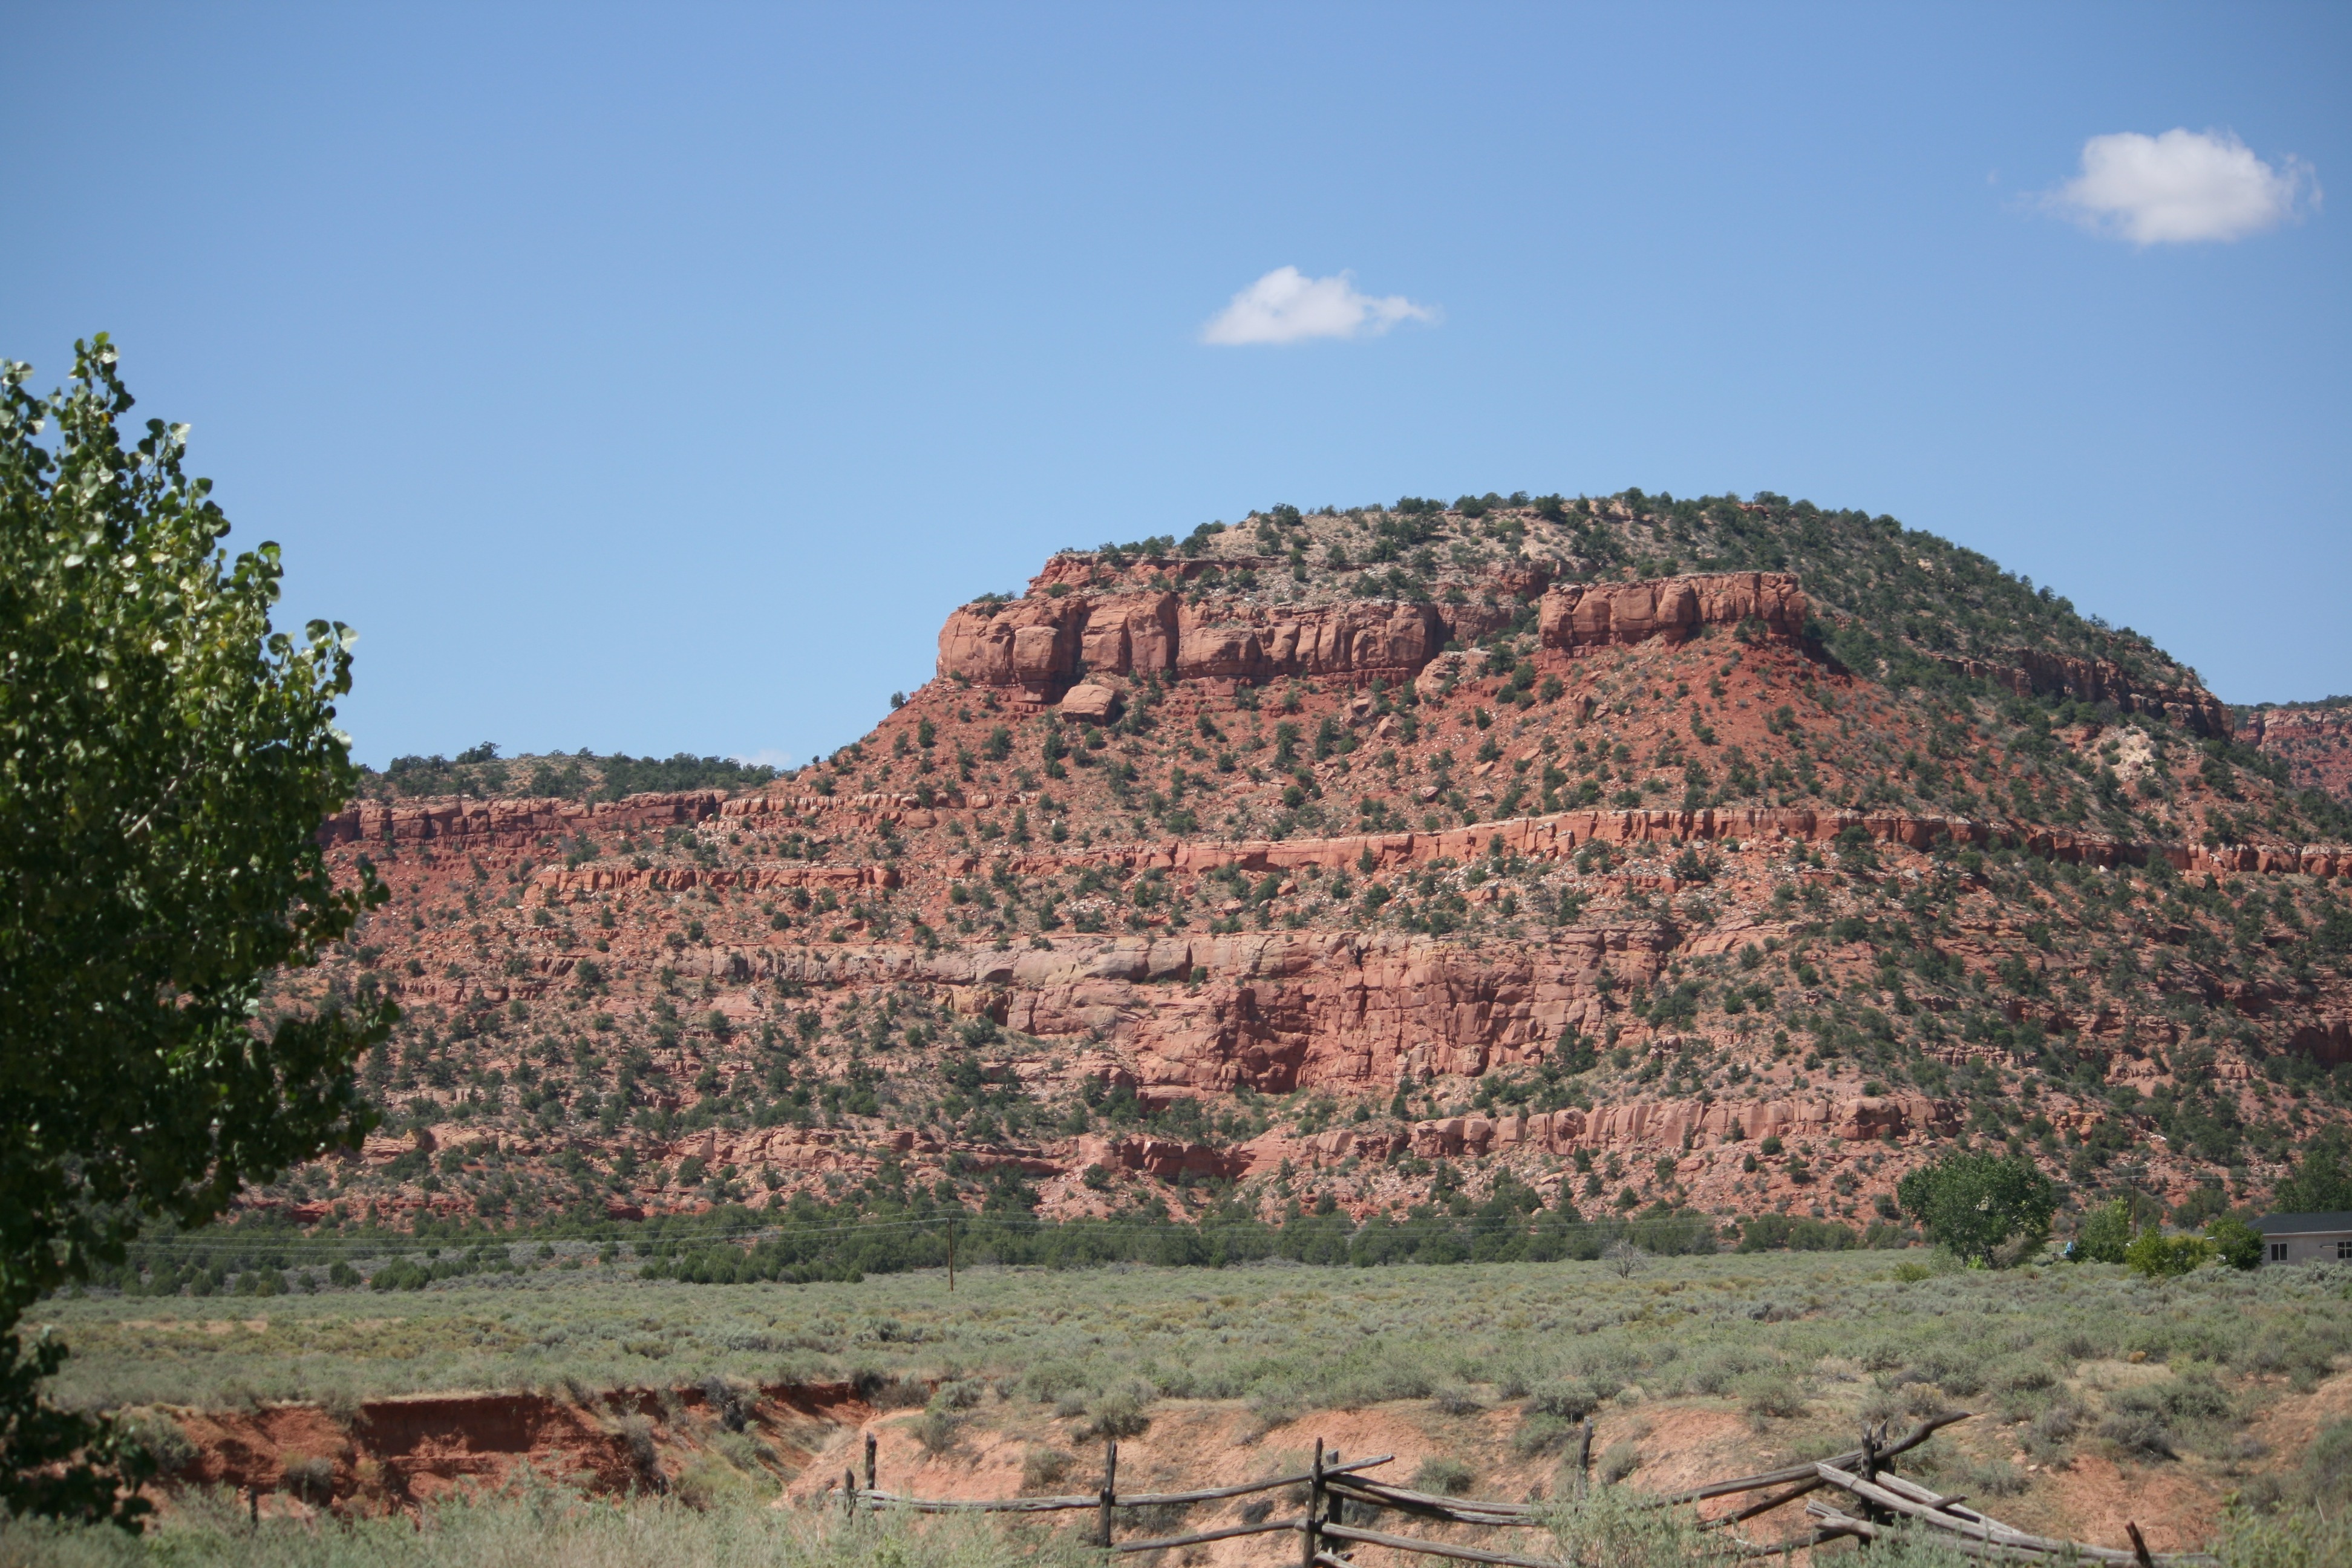
landscape, outdoor, rock, mountain, hiking, hill, peak, valley, land, range, cliff, environment, idyllic, high, hike, park, scenery, rocky, canyon, colorful, terrain, ridge, majestic, climb, ecology, geology, badlands, plateau, top, ecosystem, destination, wadi, butte, landform, geographical feature